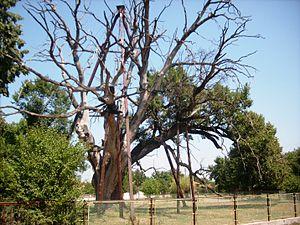
Le chêne de Granit est un chêne pédonculé situé au centre du village du Granit. Il est réputé comme étant le plus vieux chêne de Bulgarie et est classé monument historique depuis 1967.